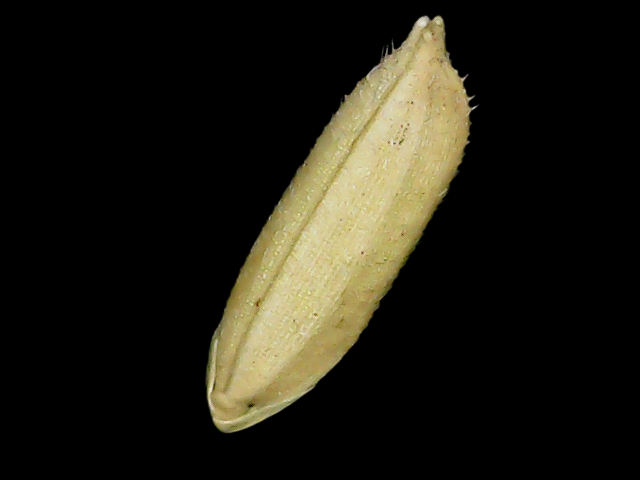
Rice variety: Bd30